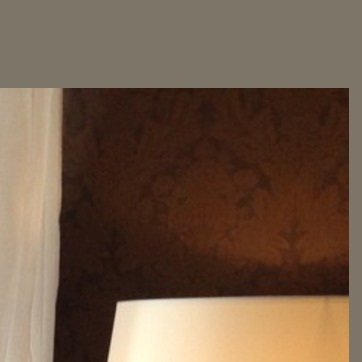
Material: wallpaper